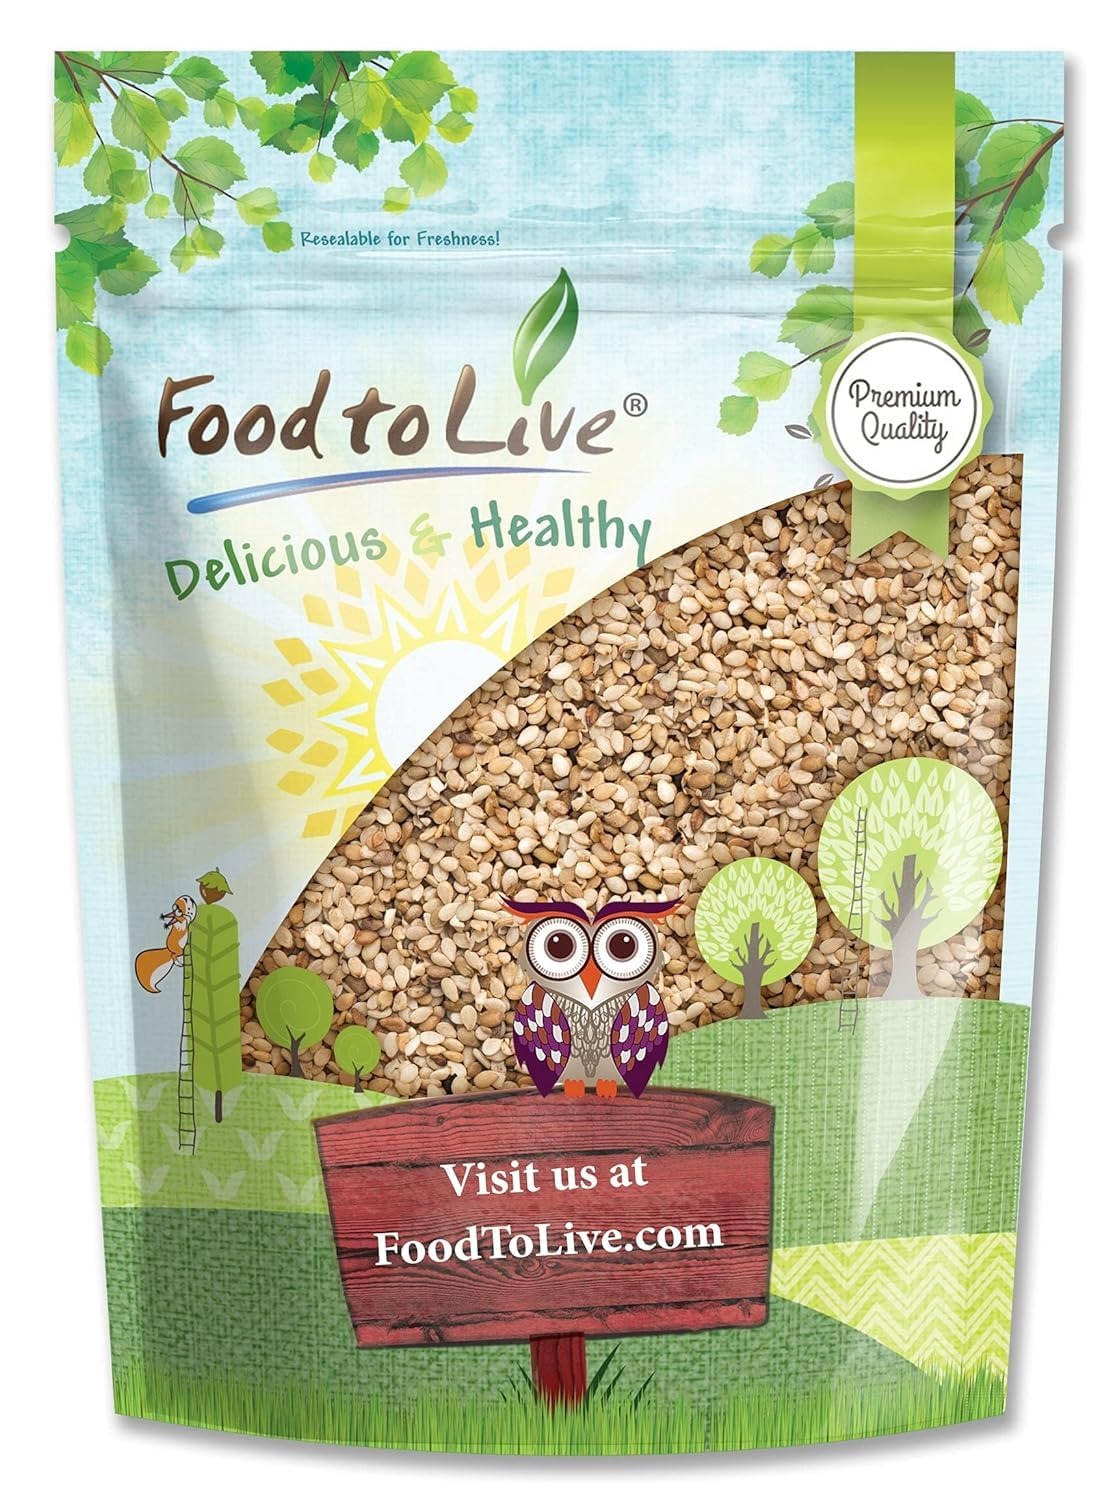
Item Name: Food to Live Unhulled Sesame Seeds, 3 Pounds – Whole Natural Raw White Sesame Seeds, Kosher, Vegan, and Keto, Bulk Sesame. High in Calcium, Iron, and Fiber. Perfect for Stir-fries, Noodles
Bullet Point 1: ✔️ PREMIUM QUALITY & KOSHER: Food to Live Natural Sesame Seeds are raw, unprocessed, and Vegan-friendly. Moreover, they’re Premium Quality and Kosher.
Bullet Point 2: ✔️ HIGHLY NUTRITIOUS: Unhulled Sesame Seeds are one of the best plant sources of Calcium. They are also rich essential minerals like Iron, Copper, and Potassium. Moreover, they provide significant amounts of fiber, protein, and good fats.
Bullet Point 3: ✔️ PREMIUM QUALITY & RICH IN FLAVOR: Our Natural Sesame Seeds will add an exquisite taste to your usual dishes. Toast them to bring out additional flavor.
Bullet Point 4: ✔️ VERSATILE USE: Sprinkle over salad or toasts, add to rice, chicken, veggies, and eggs. Grind to make Tahini paste. Add to baked goodies like bread, rolls, and buns.
Bullet Point 5: ✔️ CONVENIENT PACKAGING: You can store these sesame seeds in original Food to Live’s resealable bags to ensure freshness for up to 3 years.
Product Description: We are sure you've heard of Sesame Seeds as they are used in so many recipes around the world. However, did you know that there are two kinds of them: Hulled and Unhulled aka Natural Sesame Seeds? The primary difference between them is the presence of husks. Natural Sesame seeds by Food to Live are unprocessed and retain their outer hull, which gives them a distinctive brownish color. Sesame husks also contain oxalates which make them taste slightly bitter compared to the hulled variety, which some people may find a little bit bland.<br> Unhulled Sesame Seeds can be used as a complete substitute for the seeds without shells. They will complement your salads as well as chicken and rice dishes. Unhulled Sesame Seeds work particularly great in bakings, for example, bread, rolls, and bagels. They make food crunchier and add a unique mild flavor. Another great way to use Sesame Seeds is grinding them into butter, known as Tahini Paste. Spread Tahini on toast, add to your homemade hummus or eat it with vegetables. You can either use raw seeds or toast them for a few minutes in an oven or just on the stovetop. Toasting makes Sesame Seeds even crunchier and enhances their taste. <br> Unhulled Raw Sesame Seeds are packed with nutrients. They are valued for their high Calcium content. Just 1 ounce of seeds provides 280mg of this essential mineral that plays a crucial role in bone and teeth building. As a matter of fact, there is more Calcium in the Unhulled type compared to the Hulled one. Moreover, Sesame Seeds are rich in Iron, Copper, and Potassium. Vegans appreciate these Seeds for the great amount of protein, fiber, and good fats they provide. <br> Store Unhulled Sesame Seeds in an airtight container in a cool dry place.
Value: 48.0
Unit: Ounce

Price: 17.31